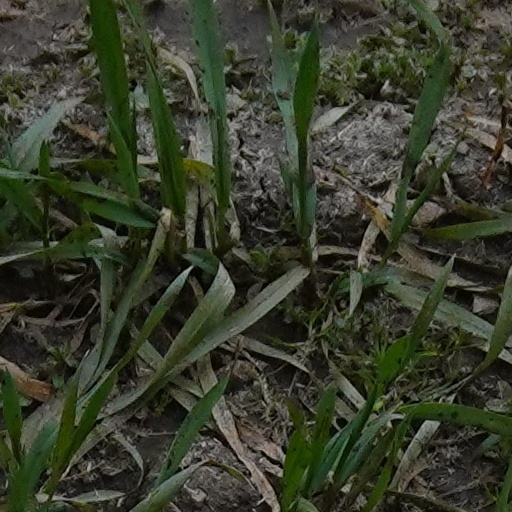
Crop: wheat